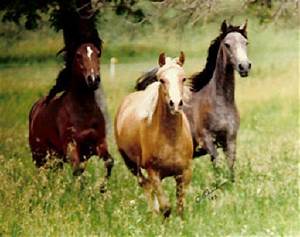
Label: cavallo